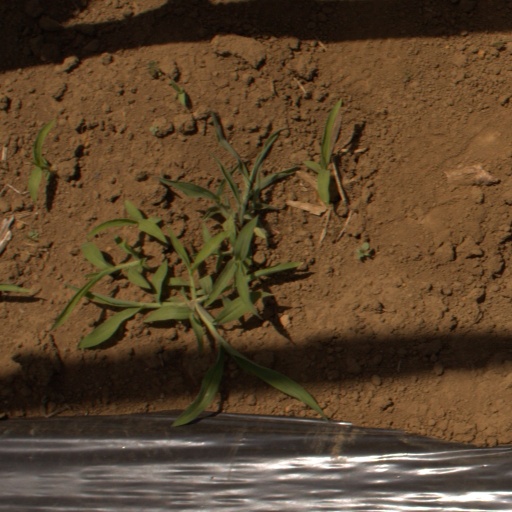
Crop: Jerusalem artichoke